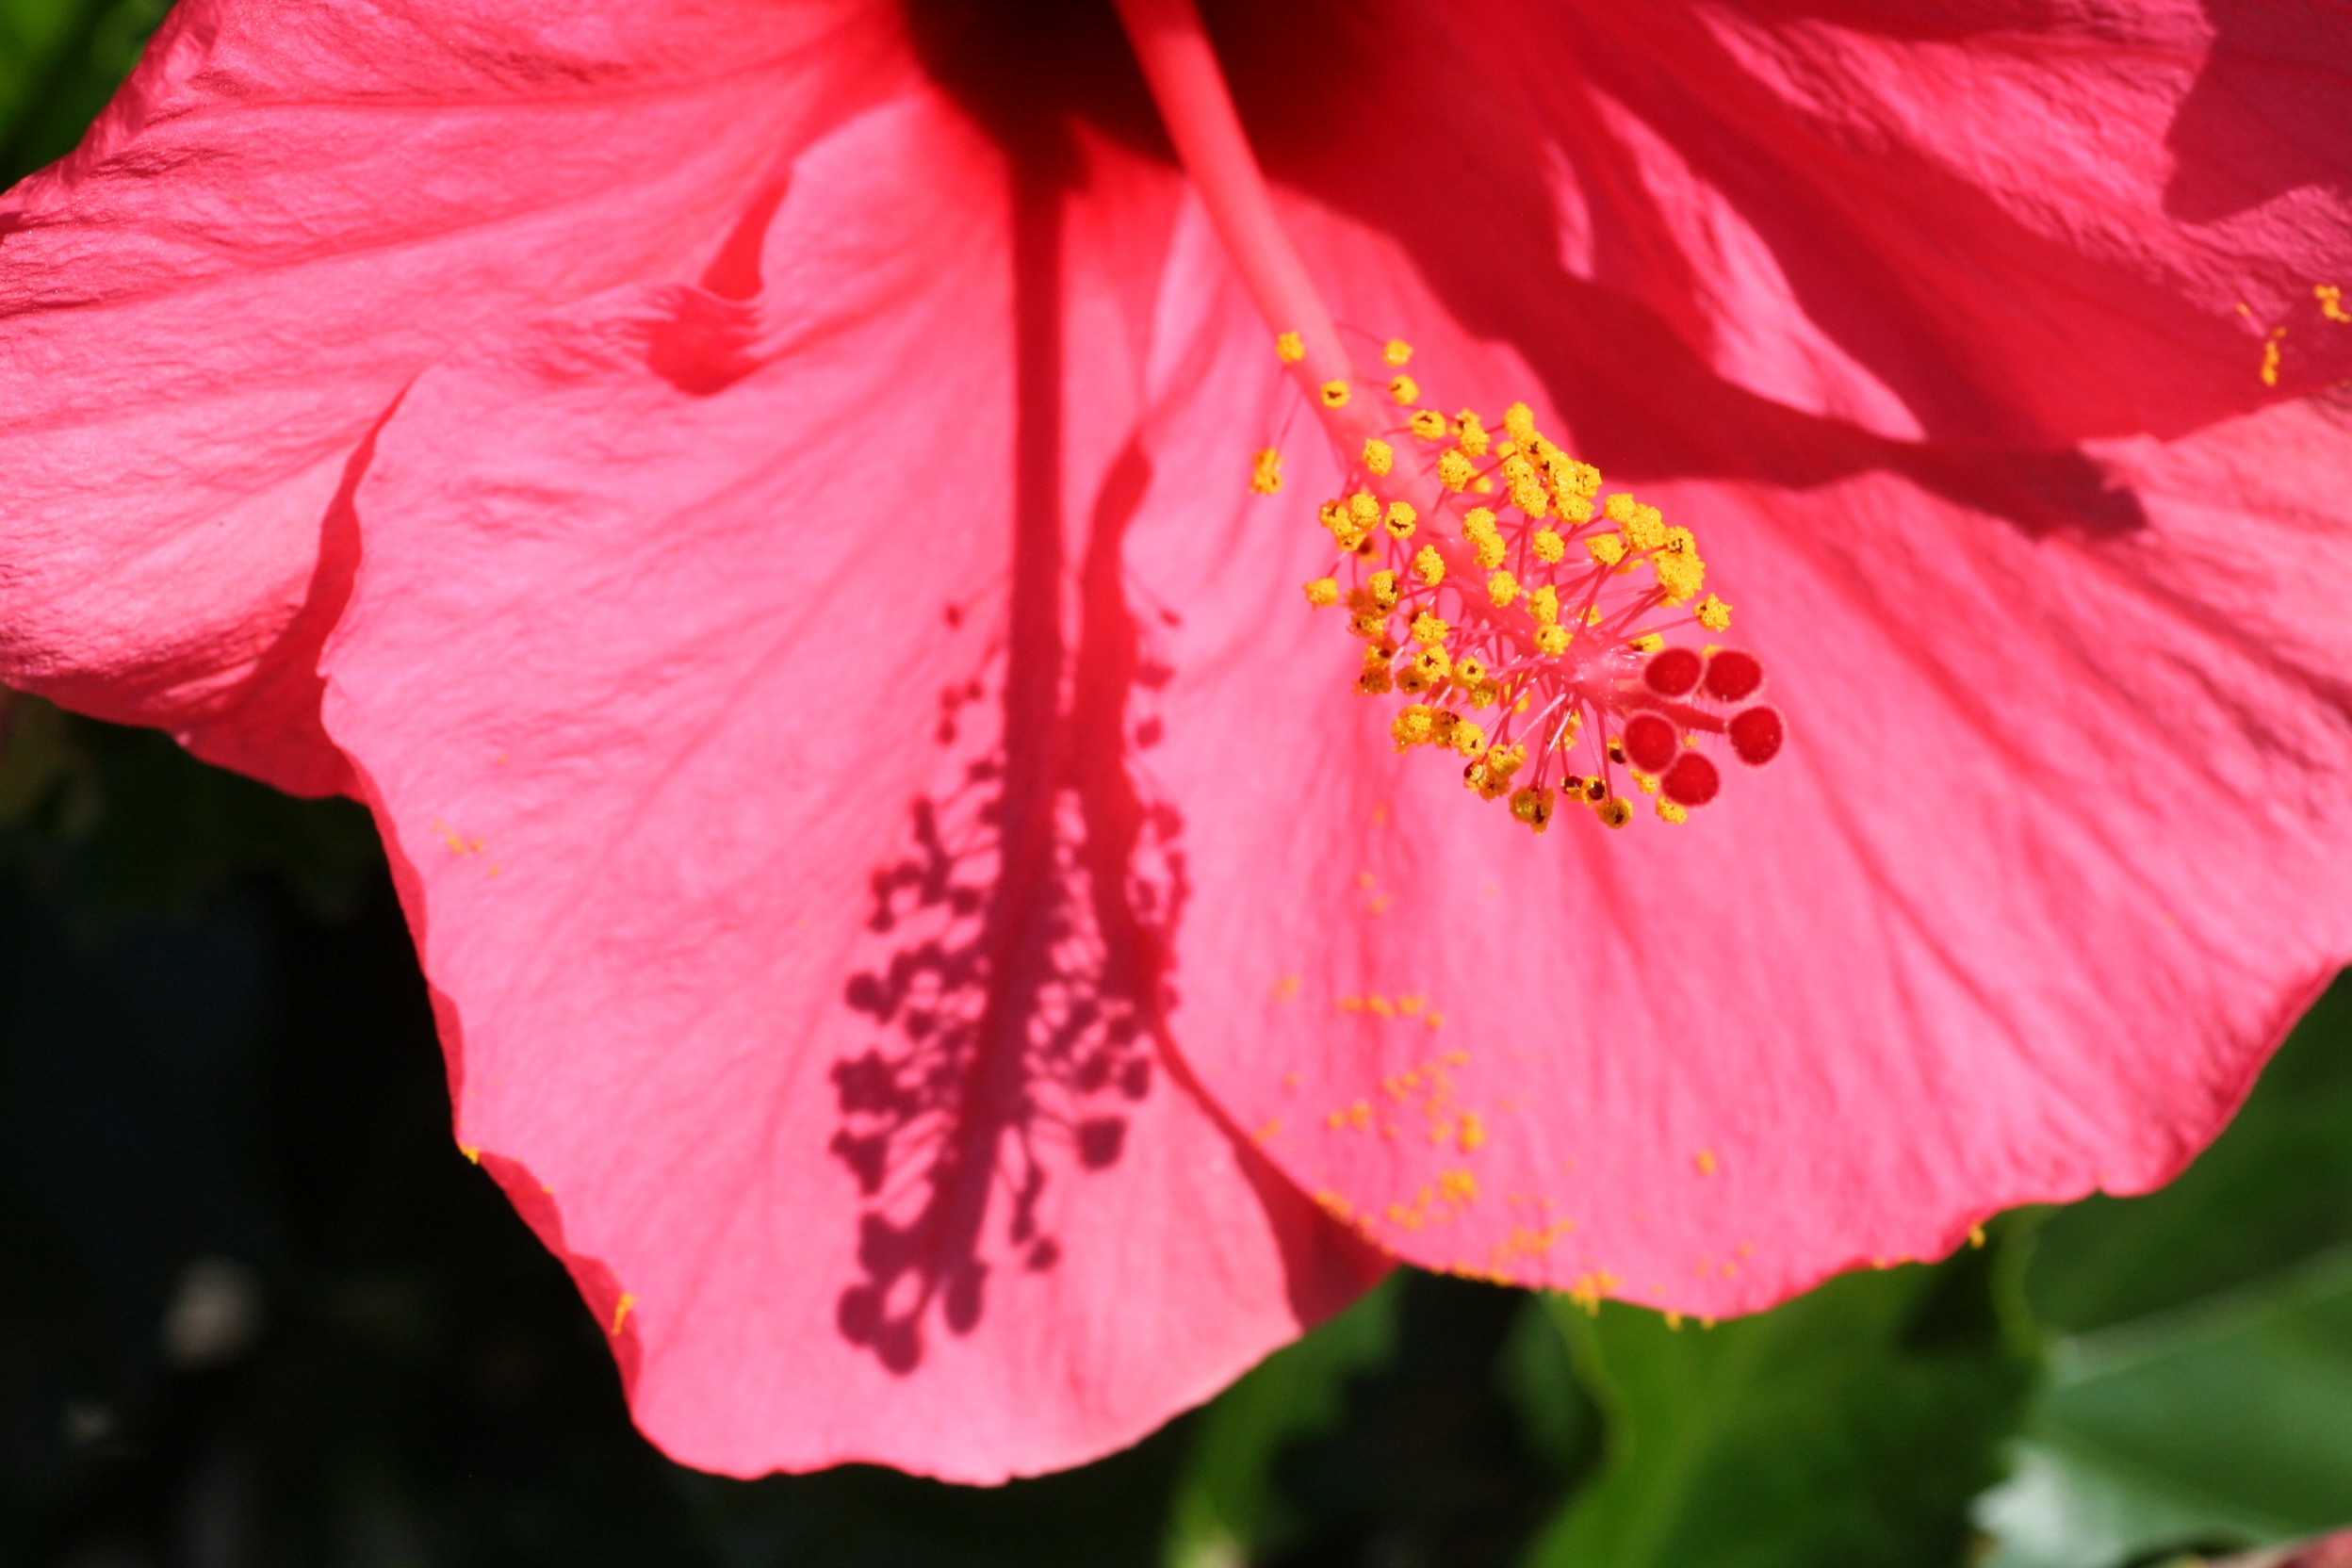
blossom, plant, leaf, flower, petal, summer, red, shadow, pink, flora, red flower, hibiscus, malvales, macro photography, flowering plant, chinese hibiscus, annual plant, land plant, red kukkka